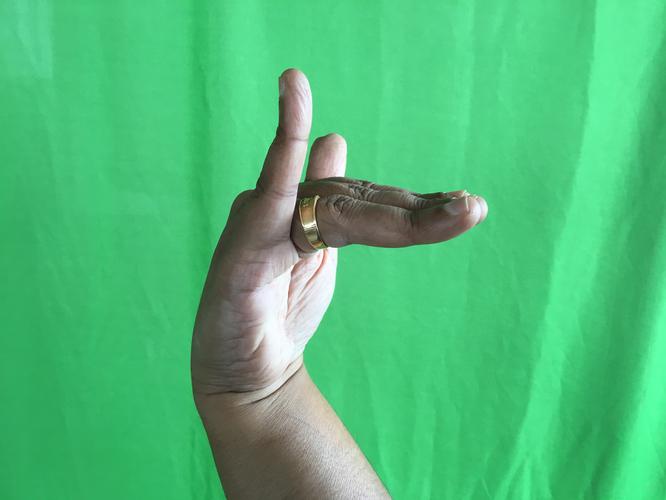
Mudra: Mrigasirsha
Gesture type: single_hand